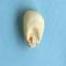
Maize quality: Good